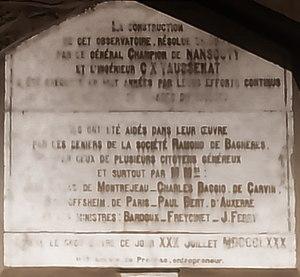
Pic du Midi de Bigorre - Plaque inaugurale
Charles-Marie-Étienne Champion Dubois de Nansouty, né en 1815, mort en 1895, est un militaire français qui, après sa retraite de général, se consacre à la création de l’observatoire du pic du Midi de Bigorre.
Célestin-Xavier Vaussenat est un ingénieur civil des mines, promoteur de l'observatoire du Pic du Midi de Bigorre.